Goldfrapp

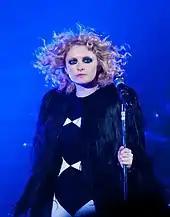
Goldfrapp performing live in 2010

The album's first single was "Rocket", a song about an unfaithful lover. Musically, "The Times" and "Spin" have compared the song to "Jump" by American rock band Van Halen. In the US, "Rocket" peaked at number one on the US Hot Dance Club Play chart. "Alive" was released as the album's second single. The song's music video featured Alison Goldfrapp as a 1980s inspired aerobics instructor who leads a group of black metal fans and vampires through a fitness routine. The album's third single "Believer" featured remixes by Vince Clarke and Davide Rossi.